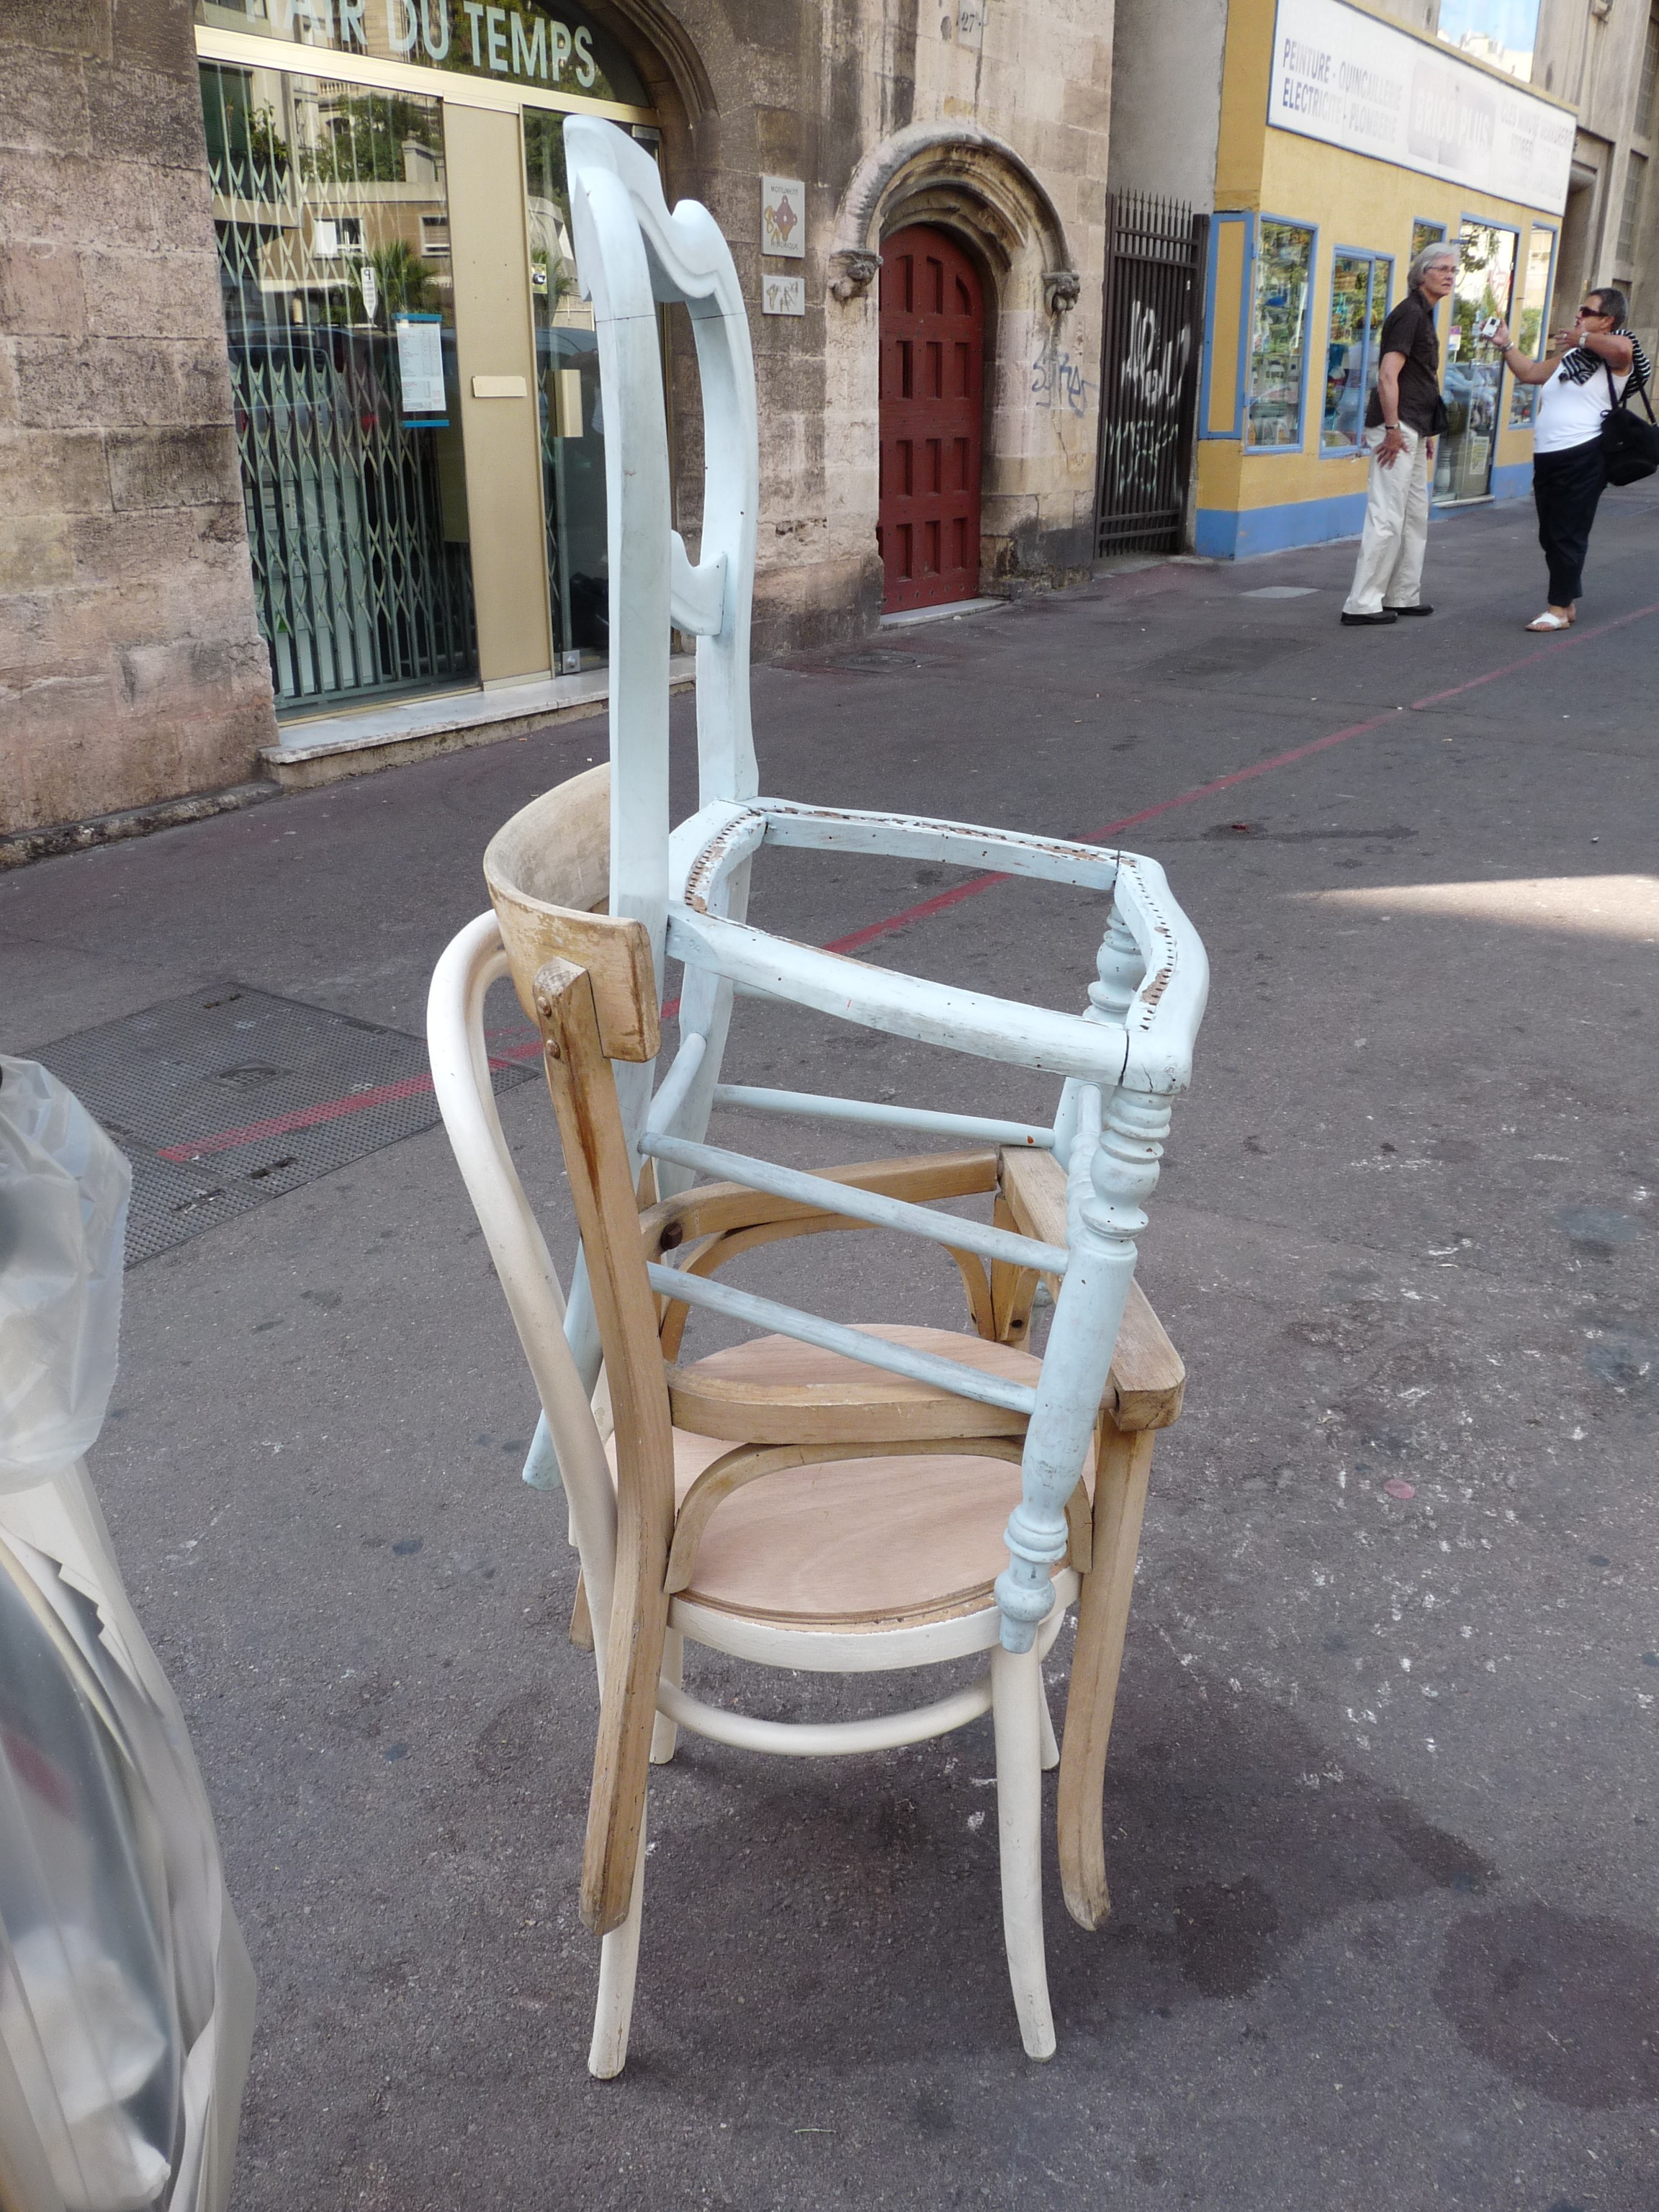
table, chair, sitting, furniture, sculpture, chairs, marseille, odds and ends